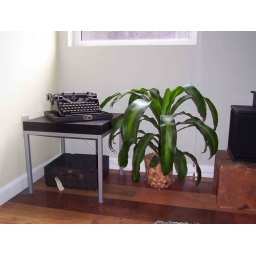
typewriter and plant by window in living room